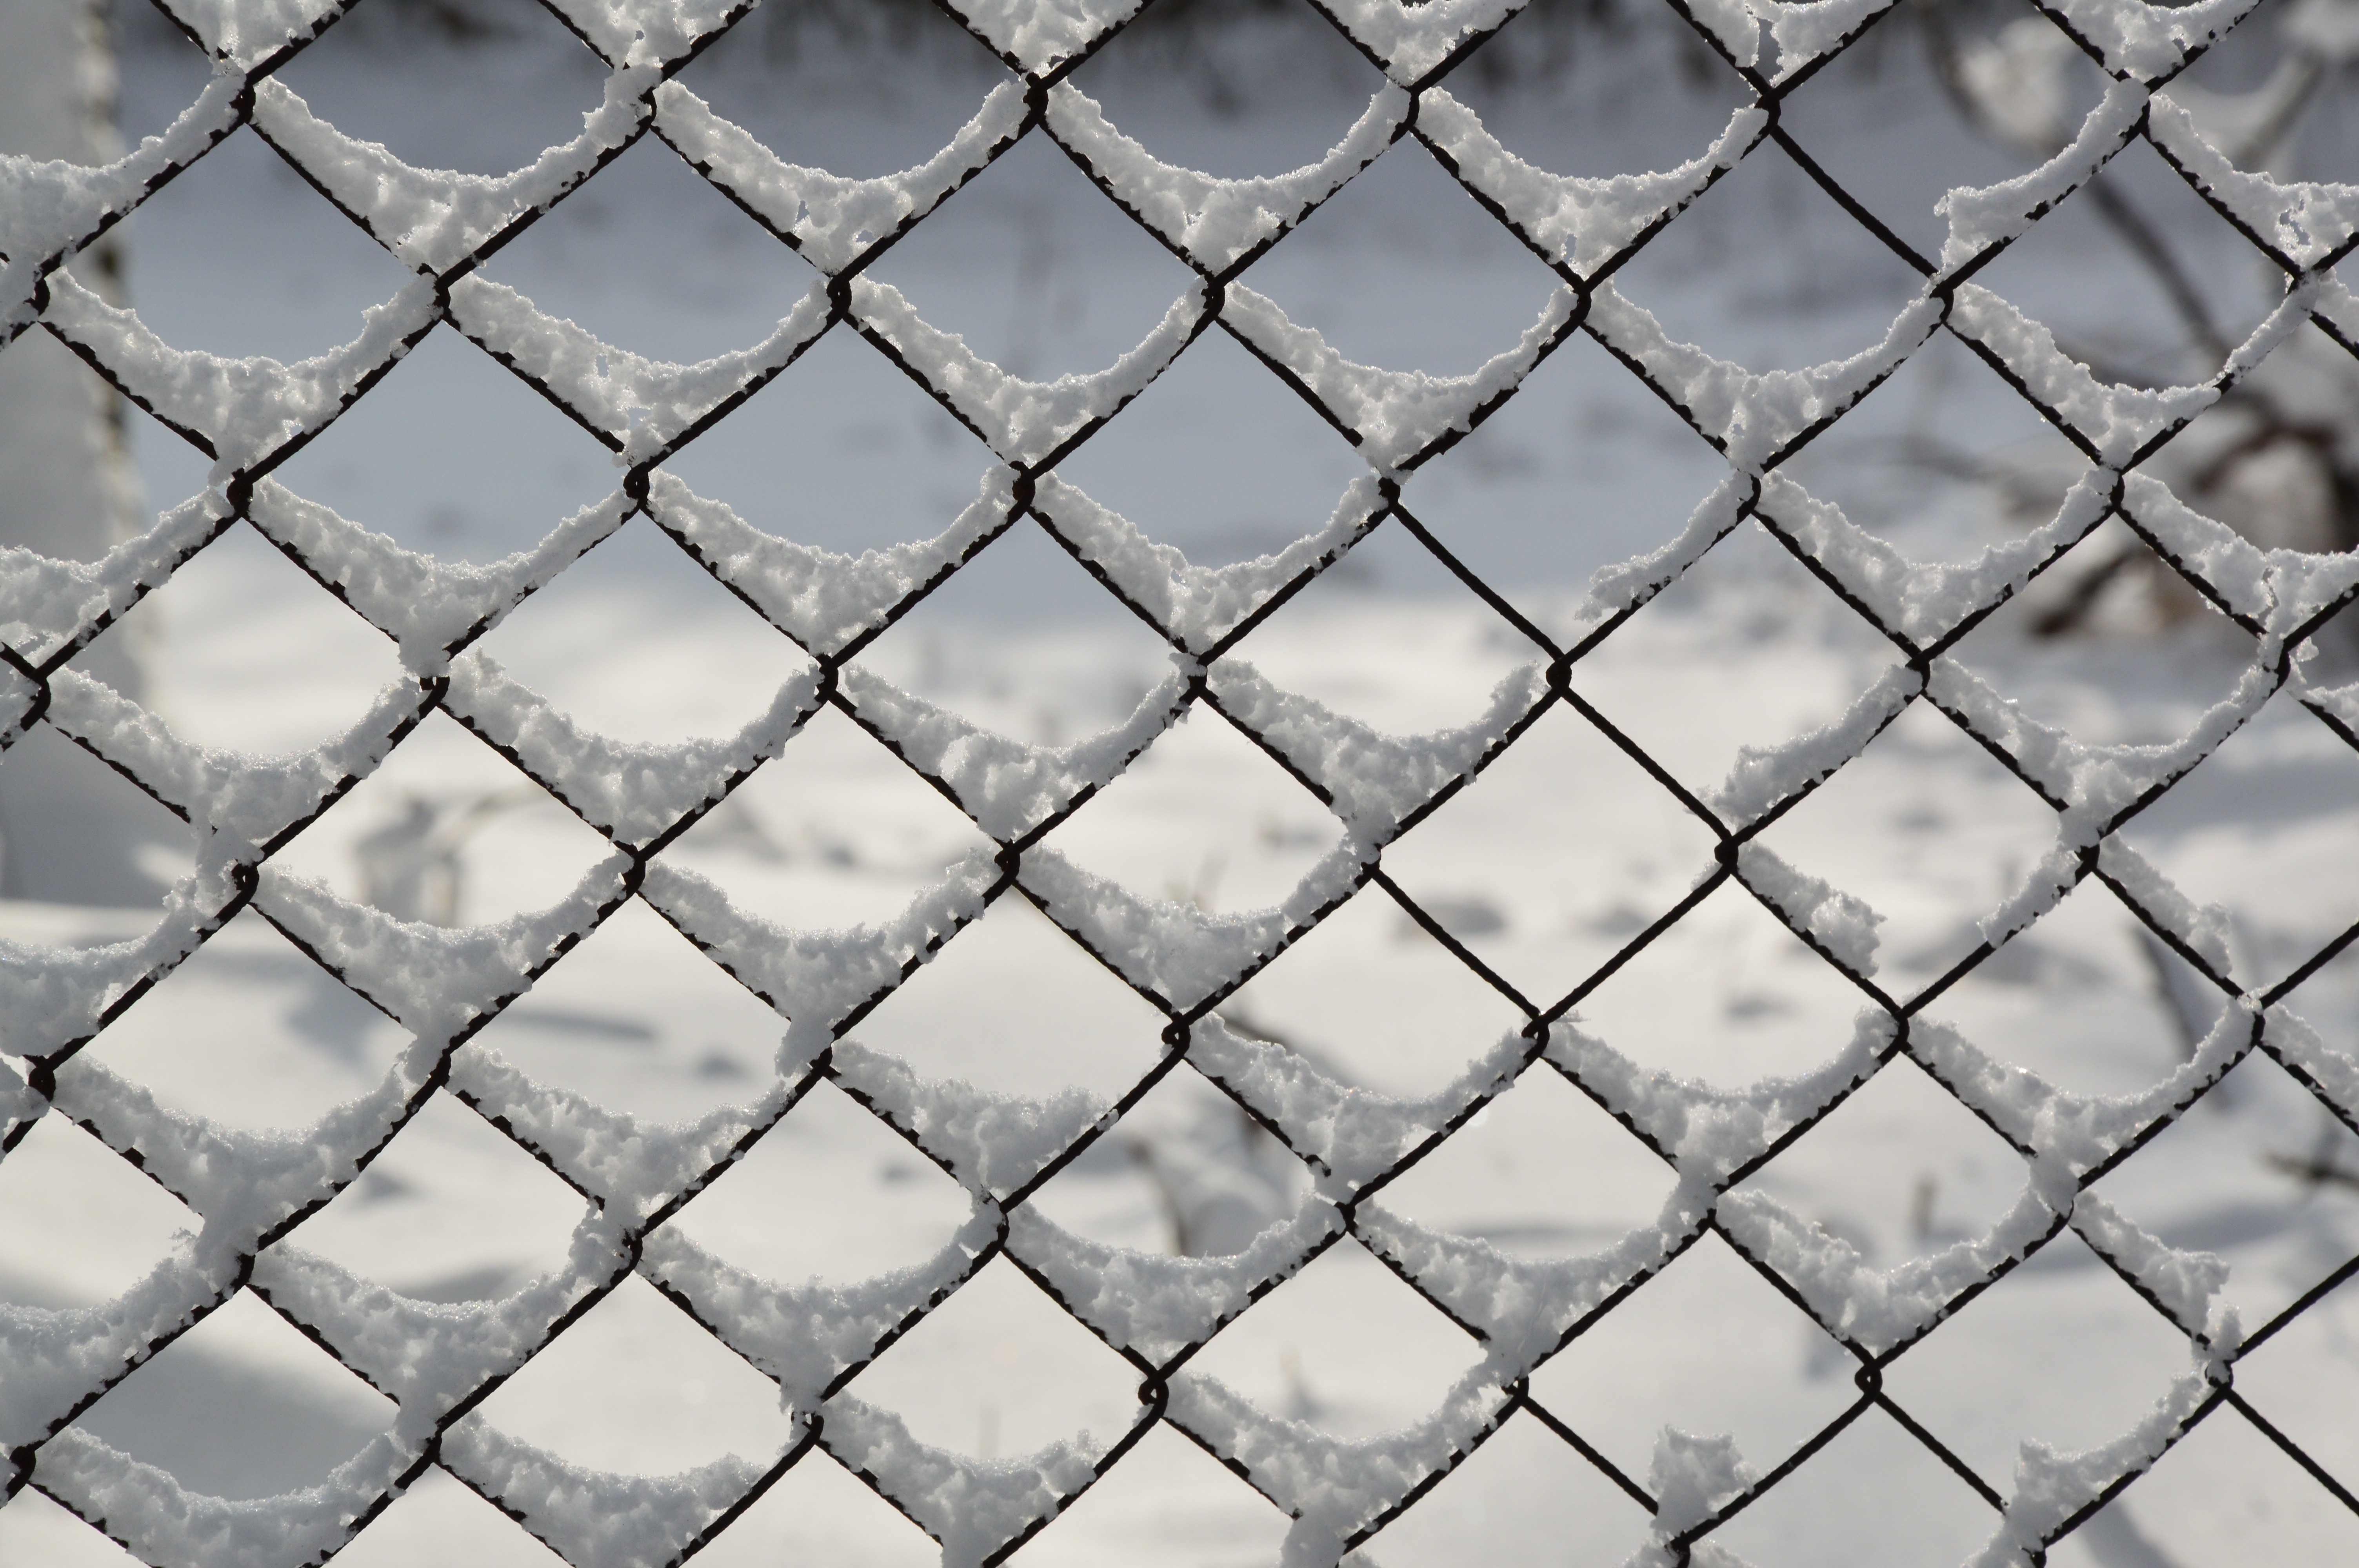
snow, cold, winter, fence, white, texture, floor, frost, cobblestone, wall, pattern, line, snowy, tile, material, circle, art, design, net, symmetry, mesh, grid, january, wintery, flooring, road surface, chain link fencing